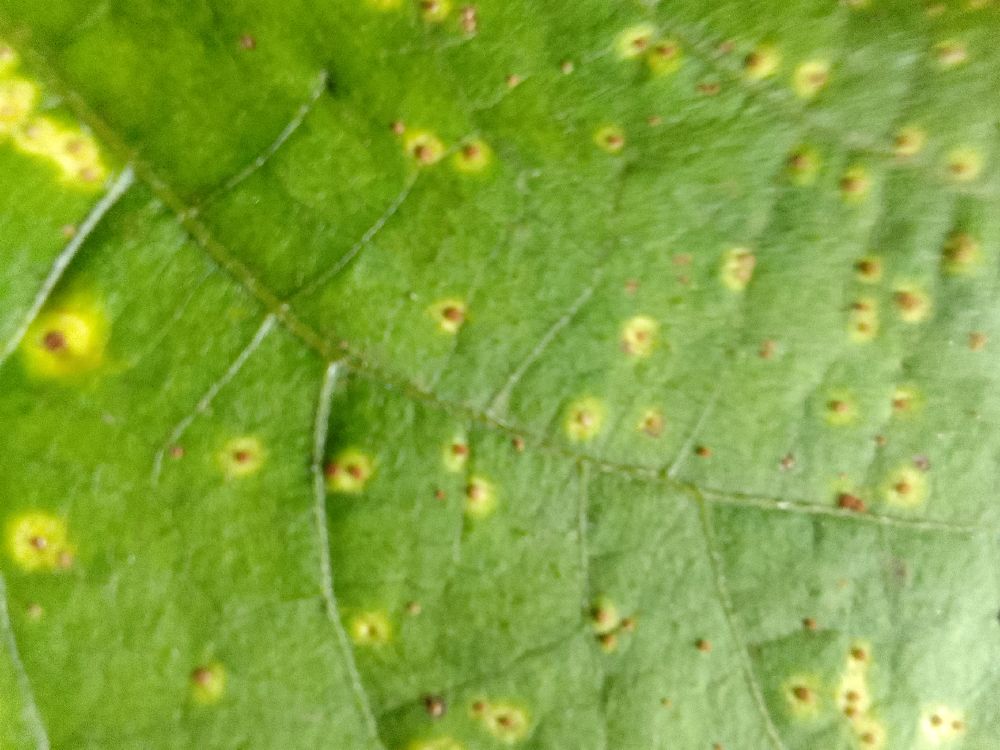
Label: rust